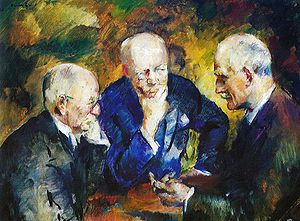
Christian Sinding / Liv og virke
Gruppebillede af Christian Sinding, Gunnar Heiberg og Knut Hamsun; udført af Henrik Lund, 1926
Christian Sinding var en norsk komponist. Stod fra 1890'erne og frem til 1920'erne ved siden af Edvard Grieg og Johan Svendsen centralt i europæisk musikliv.